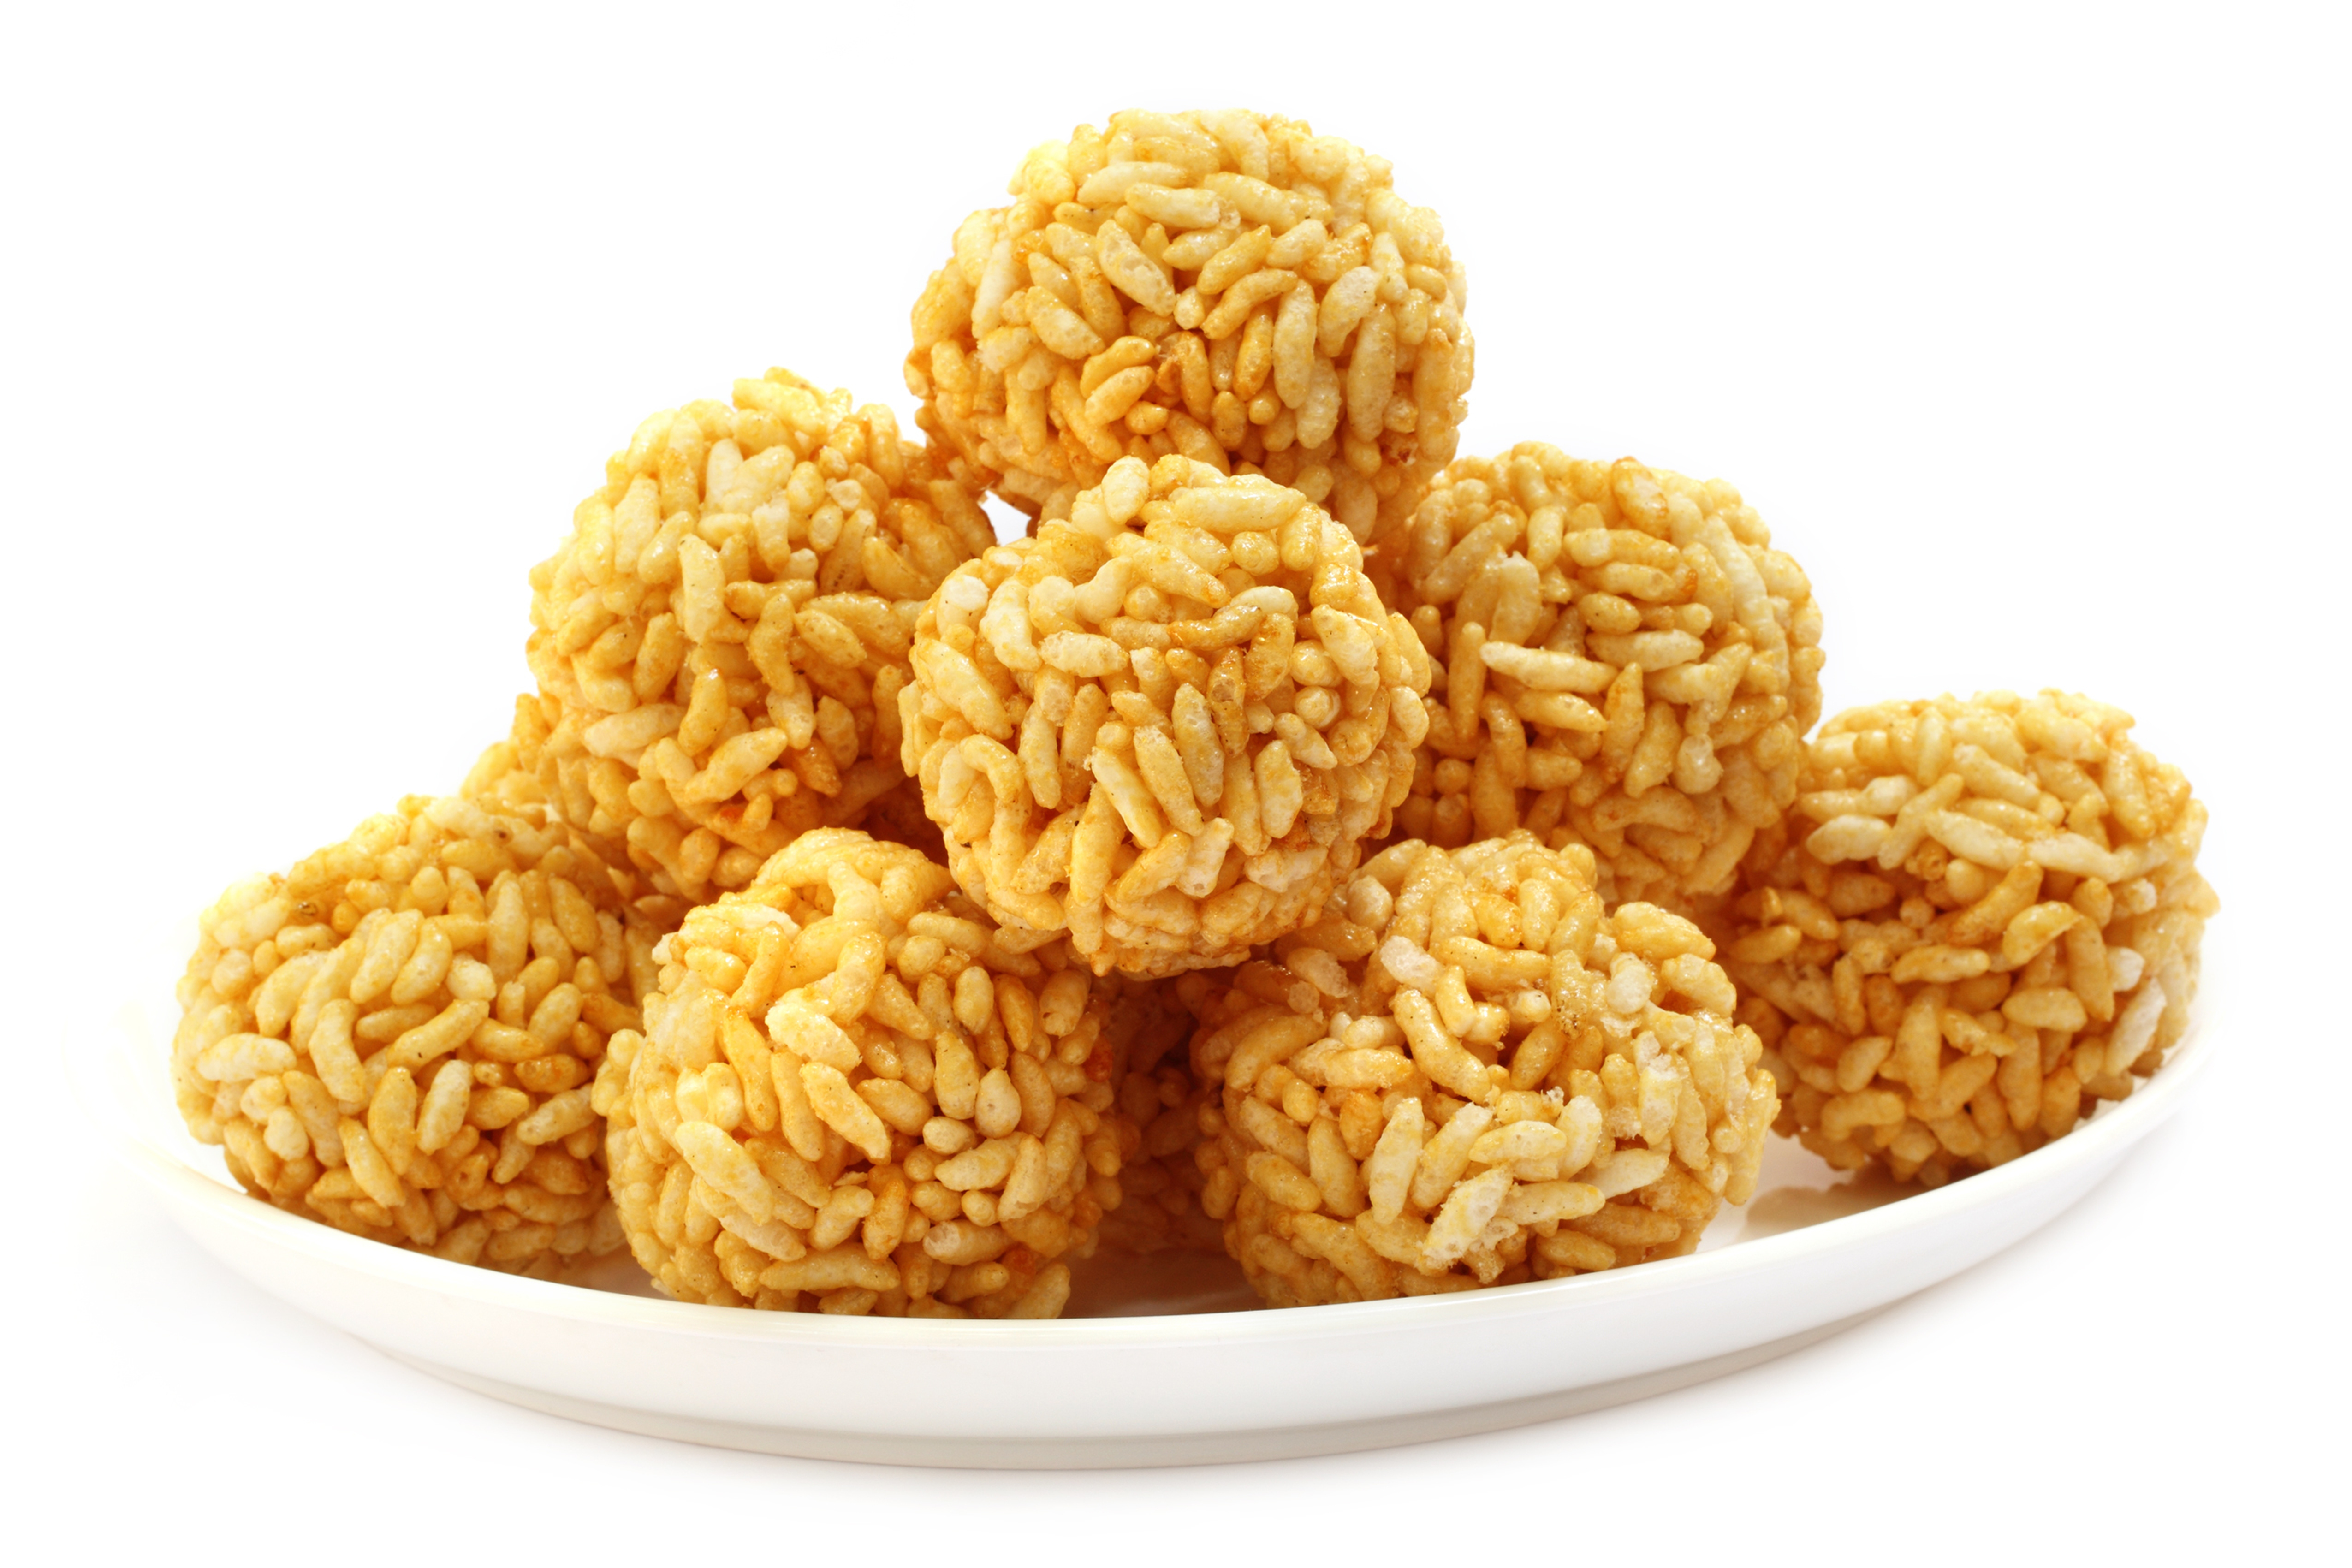
food, ingredient, recipe, flower, cuisine, dish, produce, baked goods, plant, flowering plant, finger food, pollen, petal, sweetness, art, pattern, snack, comfort food, cookie, american food, nuts seeds, carving, peach